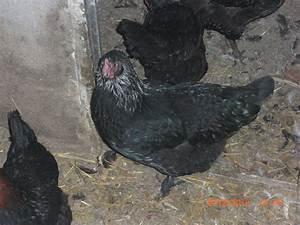
chicken